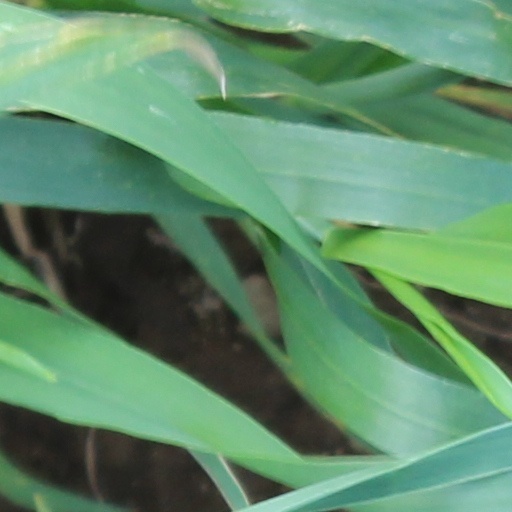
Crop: wheat